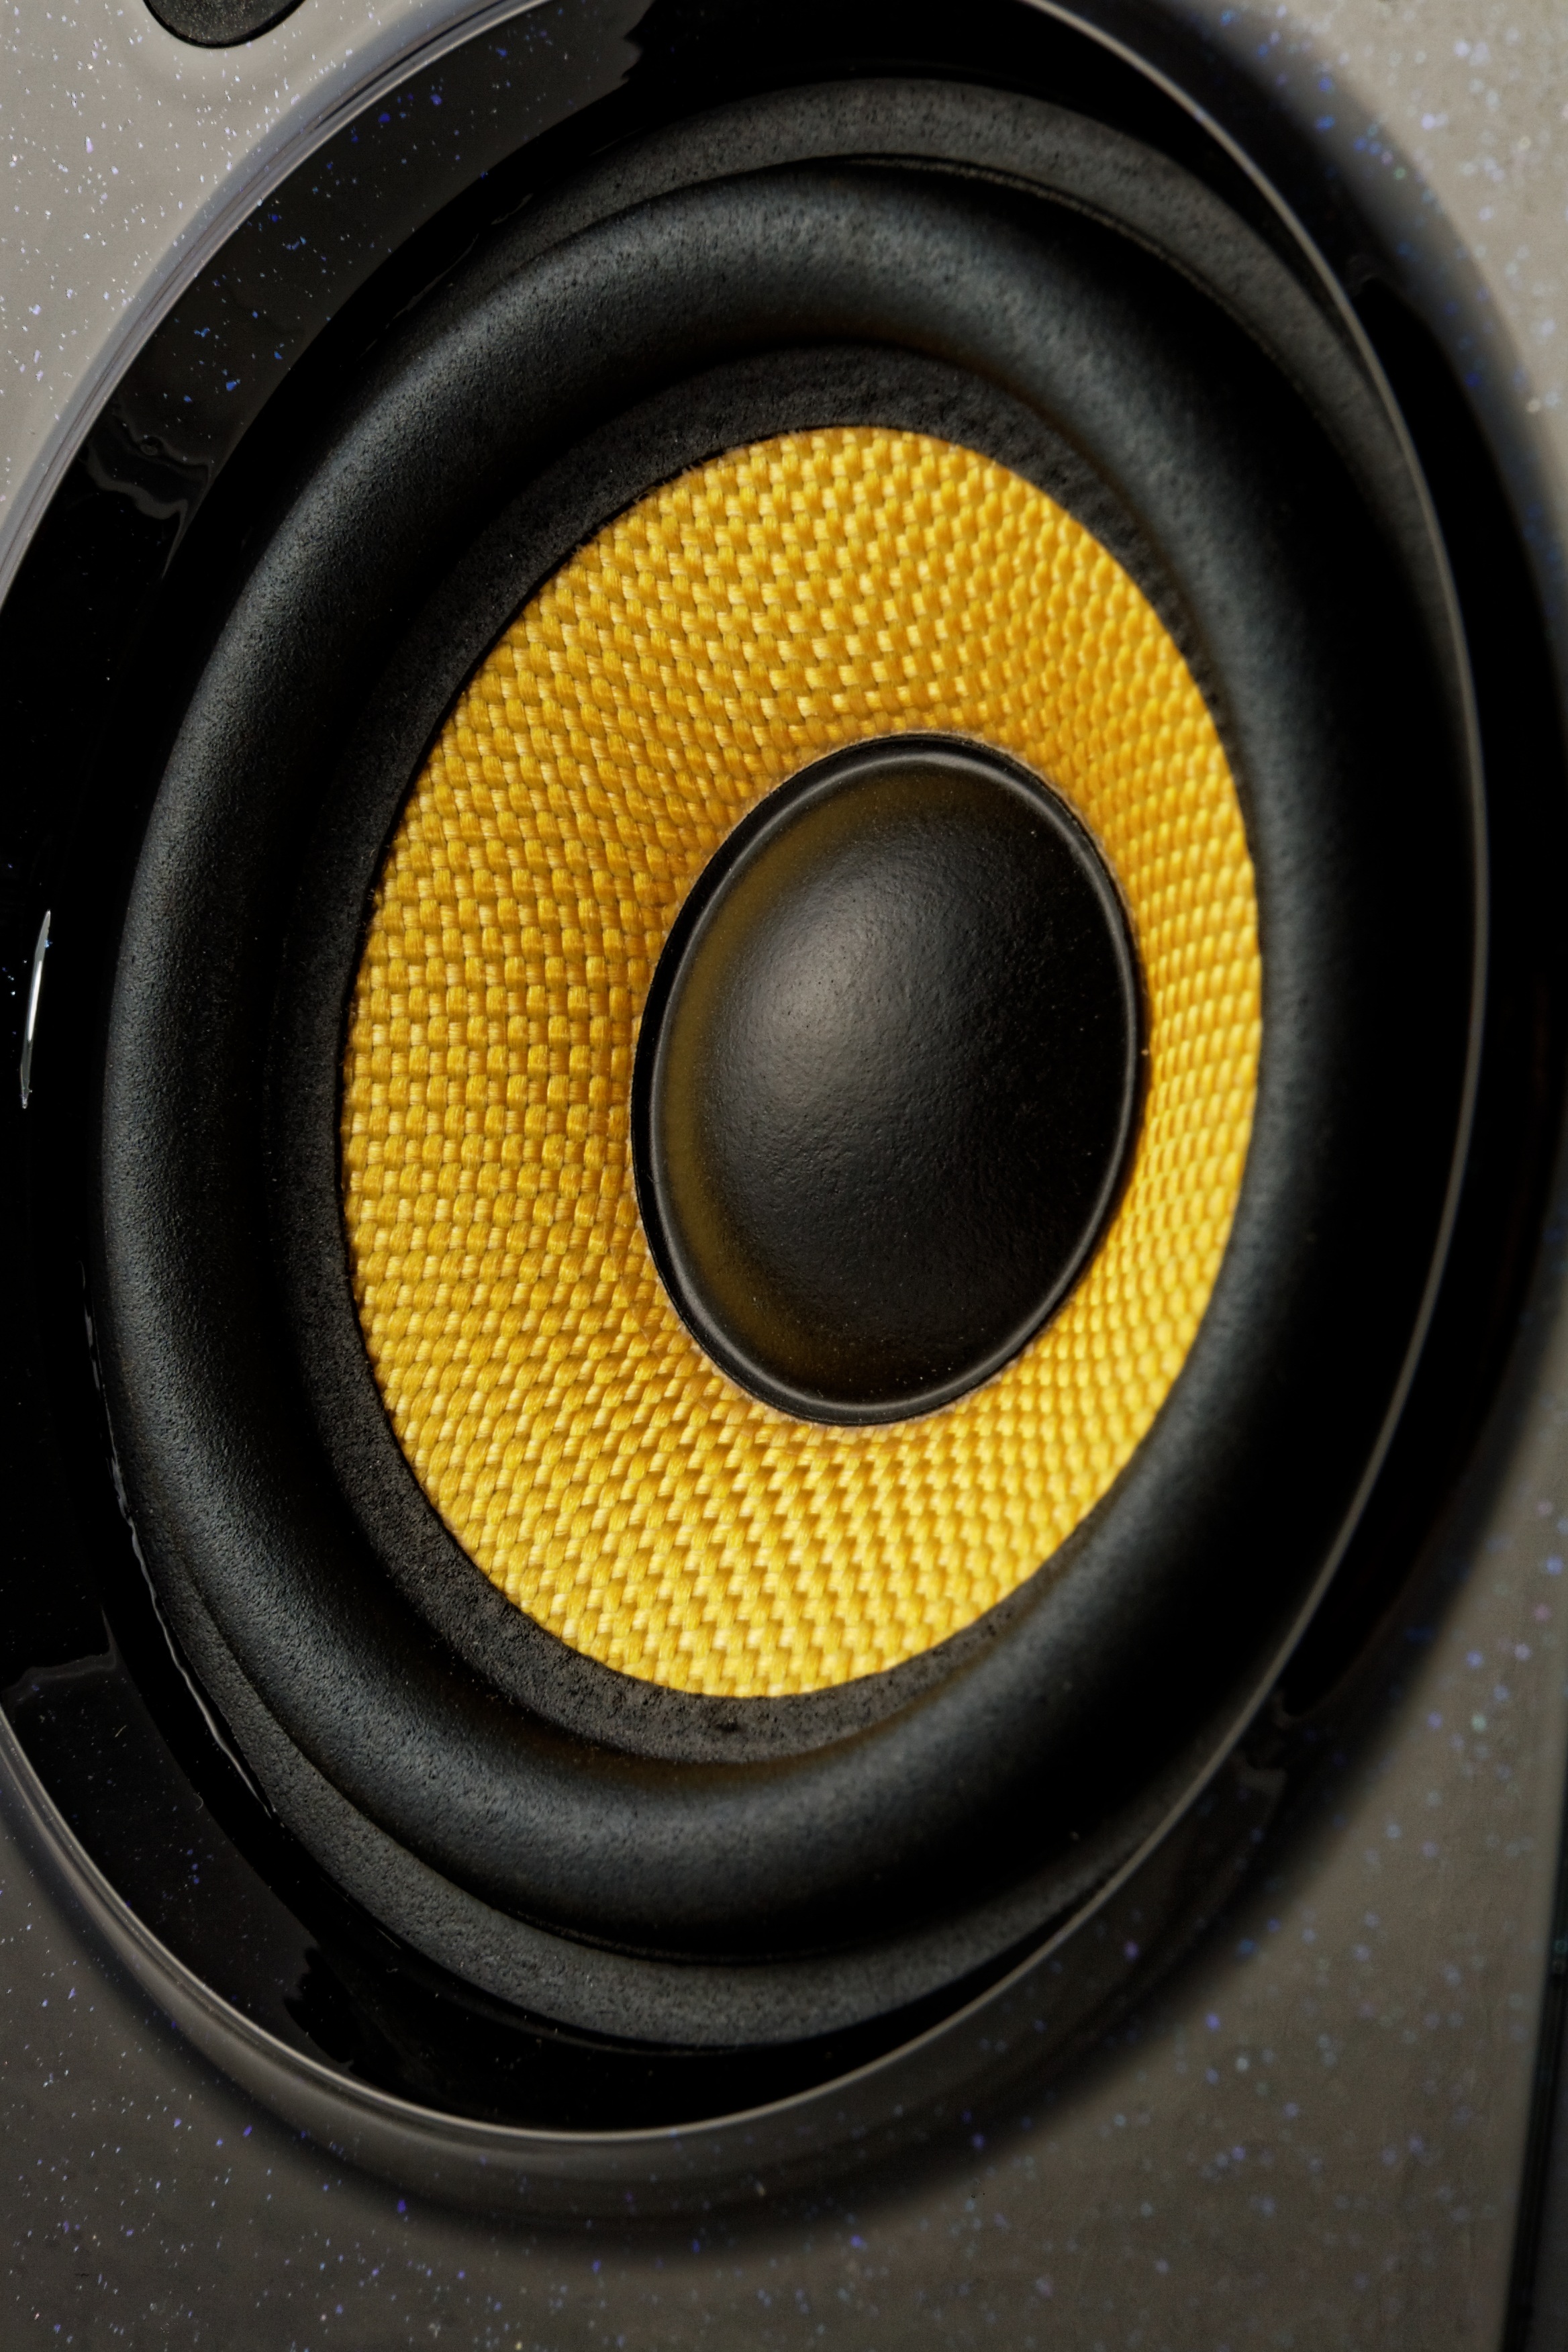
music, technology, wheel, box, steering wheel, audio, sound, hifi, subwoofer, speakers, multimedia, loudspeaker, audio equipment, pc speakers, electronic device, computer speaker, studio monitor